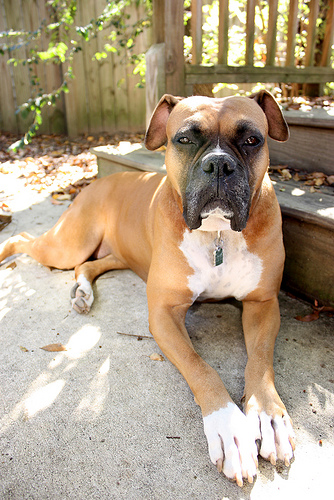
Breed: boxer